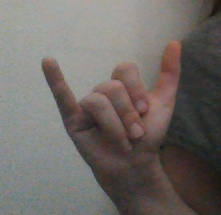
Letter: ya